Stefanie Tan

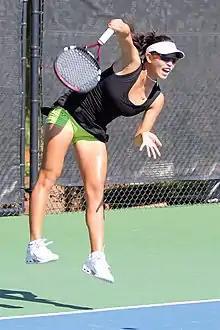
Tan in 2011

Stefanie Li Yun Tan (born 16 September 1992) is a Singaporean former professional tennis player.